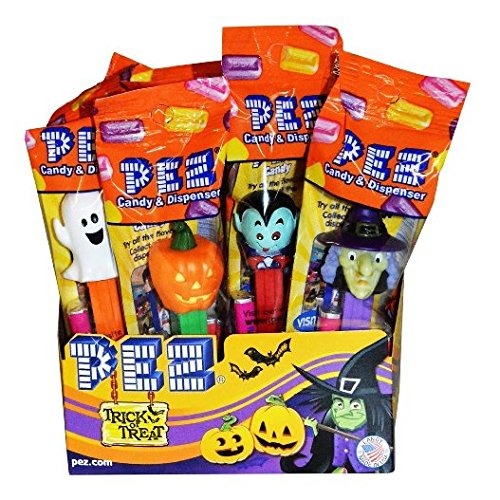
Item Name: PEZ Halloween Dispensers with 2 Candy Packs (12-Count)
Bullet Point 1: Halloween Trick or Treat PEZ Candy Dispensers
Bullet Point 2: Each dispenser is individually wrapped and comes with 2 PEZ candy refill packs
Bullet Point 3: Perfect for a Halloween party or Trick or Treat
Bullet Point 4: Great for party favors, grab bags, or any PEZ lover!
Bullet Point 5: Each box contains a random assortment of Halloween favorites such as witches, ghosts, mummies, pumpkins and vampires.
Value: 1.0
Unit: Count

Price: 21.99